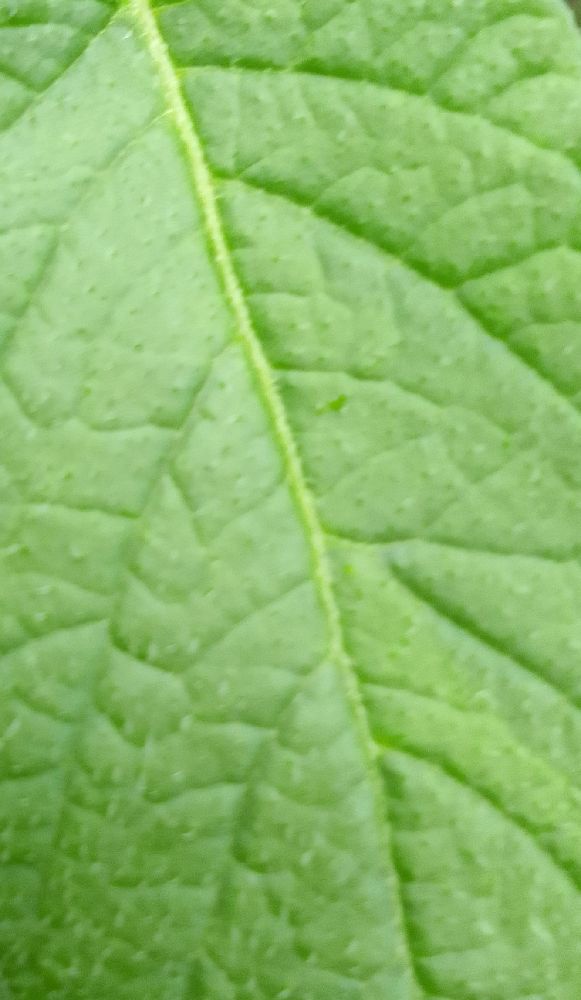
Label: Healthy